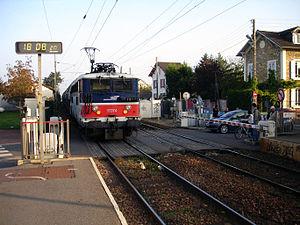
Gare de Vaucelles à Taverny (Val-d'Oise), France
La gare de Vaucelles est une gare ferroviaire française de la ligne d'Ermont - Eaubonne à Valmondois, située dans la commune de Taverny.